Stichometry

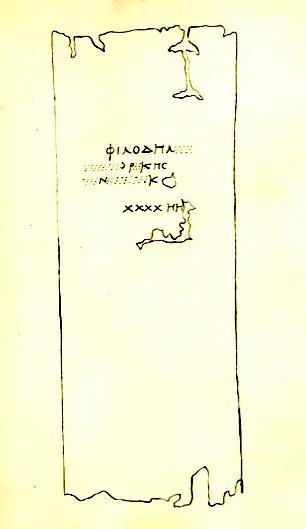
Total Stichometry on a Papyrus Column: A line count in the subscription on the last column of a text by the philosopher Philodemus (1st century BC). The first line says 'ΦΙΛΟΔΗΜ[ΟΥ]' or 'By Philodemus' (brackets around restored characters). The second says '[ΠΕΡΙ ΡΗΤ]ΟΡΙΚΗϹ' or 'On Rhetoric.' The last says 'XXXXHH' or '4200 [lines] (written with attic numerals).' Transcription of papyrus charred by the eruption of Vesuvius in AD 79 and excavated at Herculaneum (Oxford, 1824).

Friedrich Ritschl, a leading German classicist in the mid-19th century, stimulated interest in the mysterious numerals found at the end of medieval manuscripts by discussing them in several of his essays.